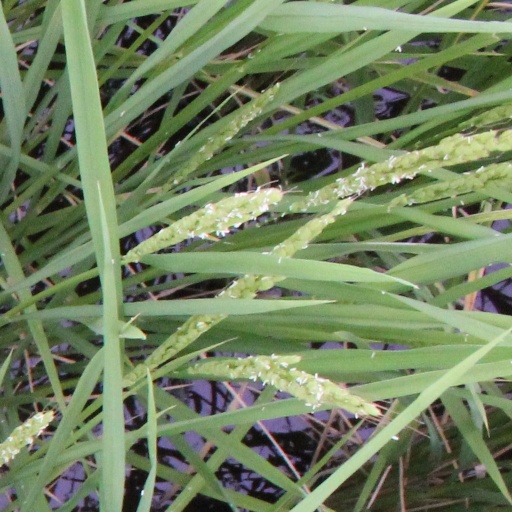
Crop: rice